Tamiki Hara

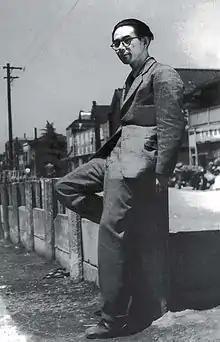

was a Japanese writer and survivor of the bombing of Hiroshima, known for his works in the atomic bomb literature genre.